Whale barnacle

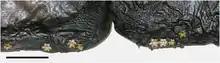
"Xenobalanus" shells embedded into the flukes of a striped dolphin ("Stenella coeruleoalba")

Cirri are used by barnacles to capture food particles in the current. The barnacles extend their cirri into a fan-shape, catch particles, and then retract the cirri back into the shell to transfer the particles into the mouth. First, a membrane—the opercular membrane shielding the barnacle from the water—is opened and the cirri emerge from the shell and are spread. At full extension, three of the six cirri do not protrude past the membrane. The cirri then do a forward stroke, and the long cirri and membrane begin retraction. They do a backward stroke and the cirri roll back up into the shell. In "Cryptolepas", this process was observed as taking 1.2 to 1.9 seconds, however the forward and backward strokes can be skipped entirely, and the cirri can simply be extended and quickly coil back up. Adolescent barnacles have shorter cycles than adults. In fast currents, the cirri do not retract. Land-based barnacles have to reorient their cirri depending on the direction of the current; but since the current only flows in one direction for whale barnacles—from the head to the tail of the host—adults have lost that ability. However, the cirri do have a special function during copulation. At this time, the barnacle acting as a male (barnacles are hermaphrodites) fully extends its cirri, and the penis begins a searching movement around its circumference. Having encountered another barnacle, the pair begin a series of intense cirral movements which was observed in "Cryptolepas" as lasting around 32 seconds.